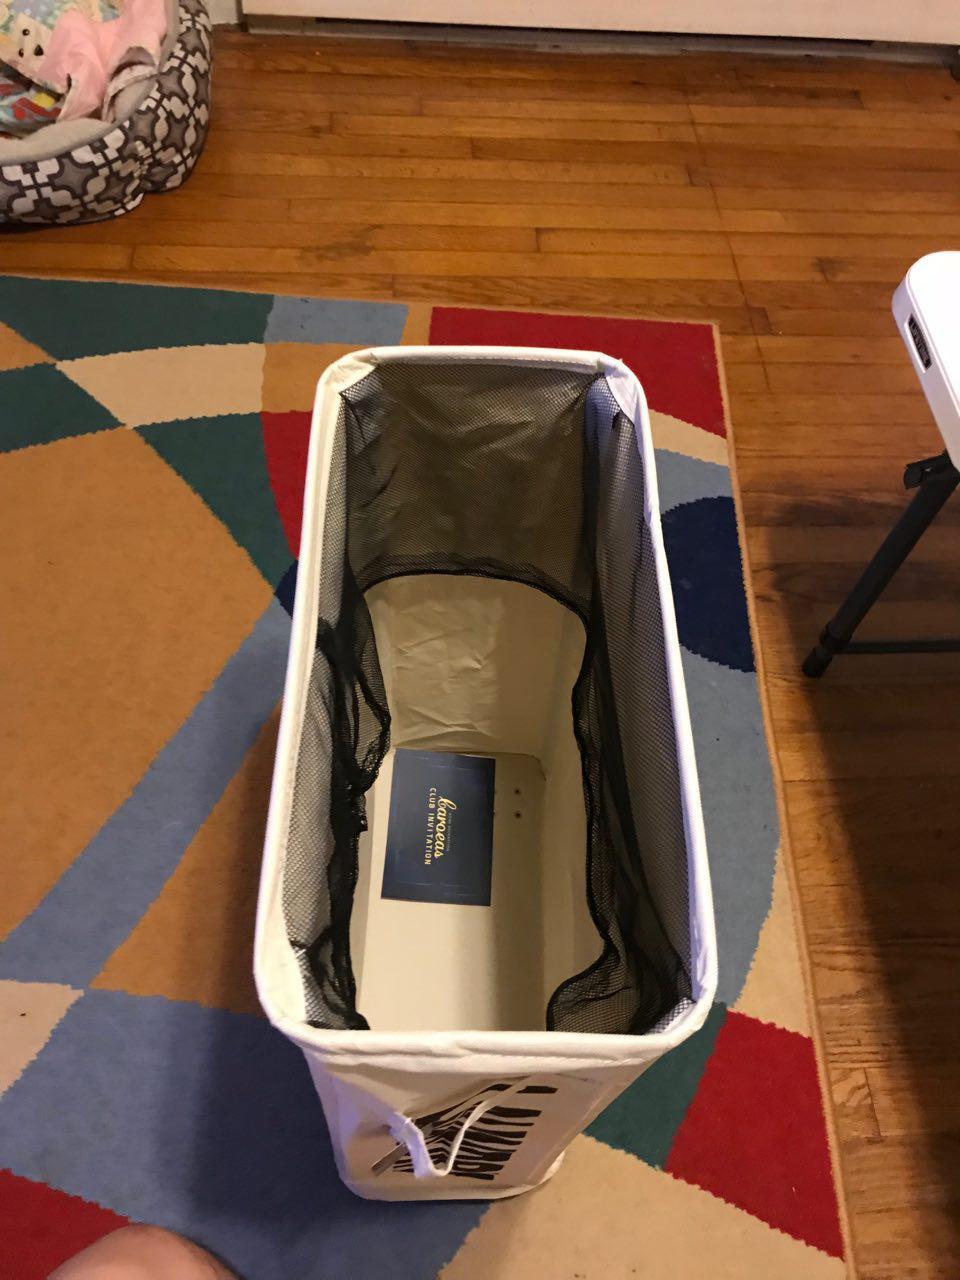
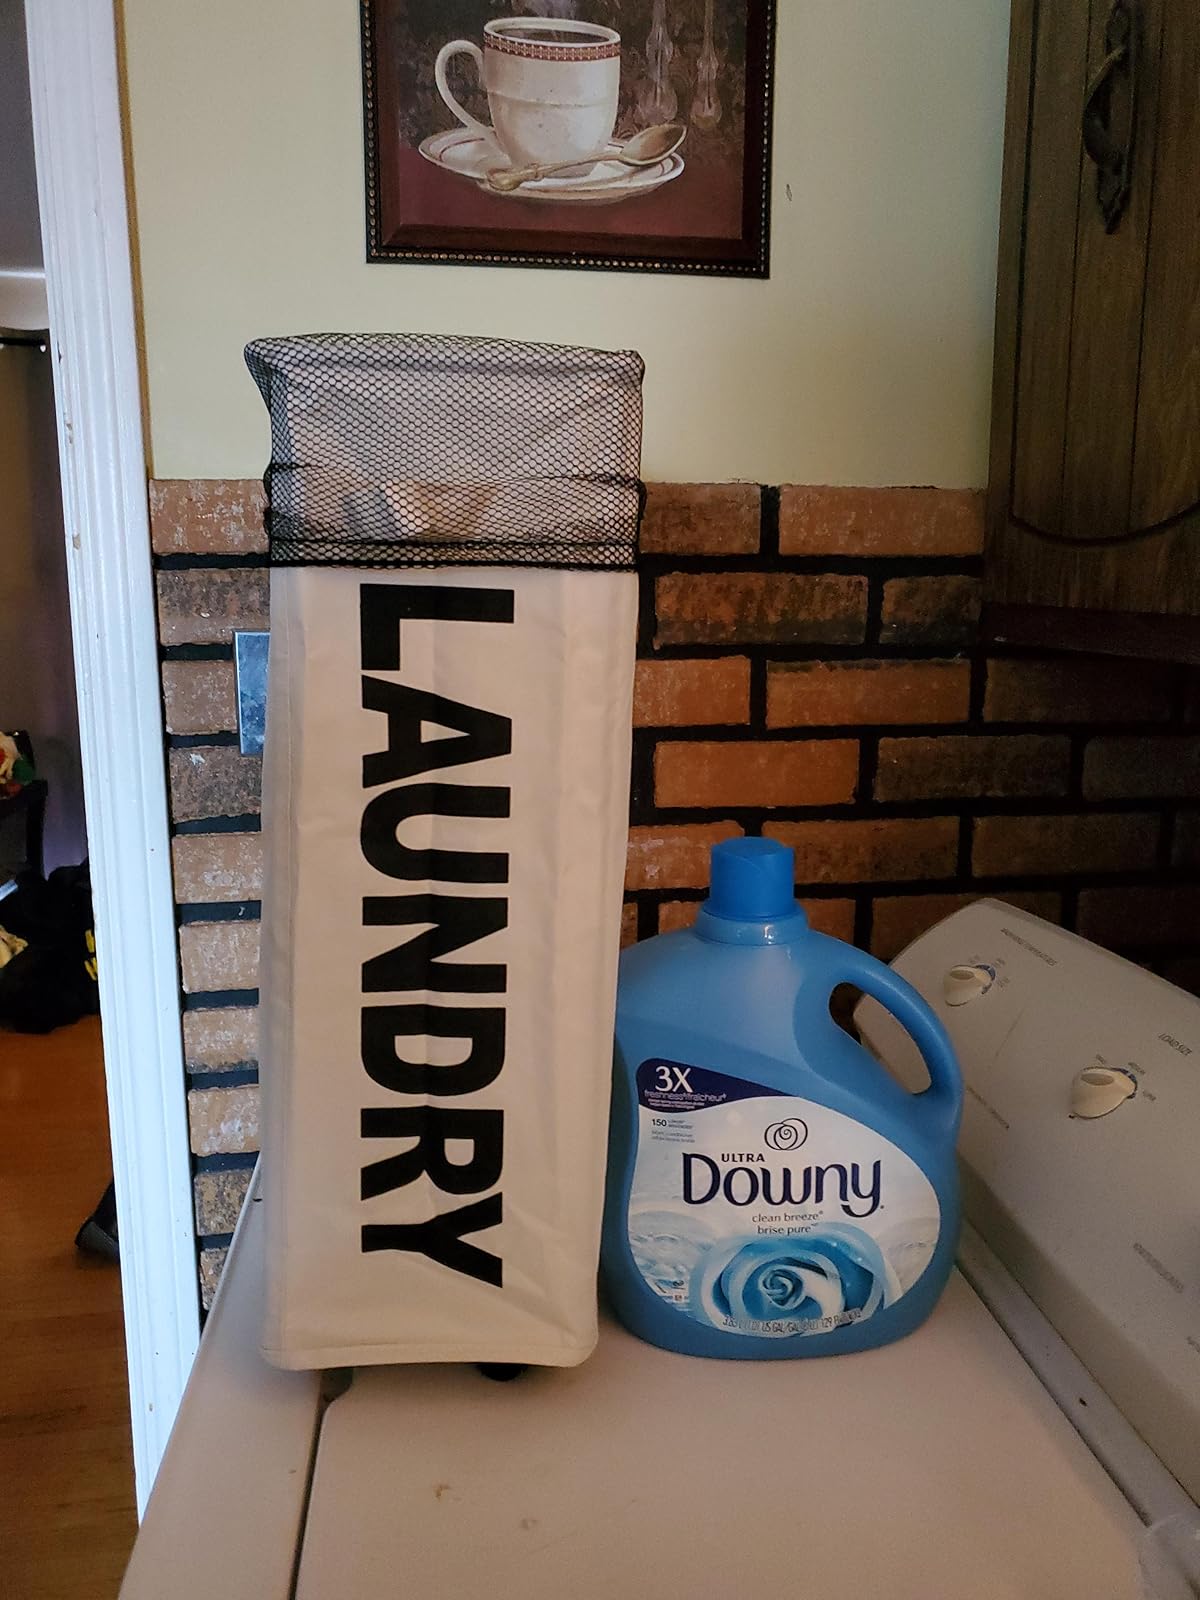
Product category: items_hamper
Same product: yes